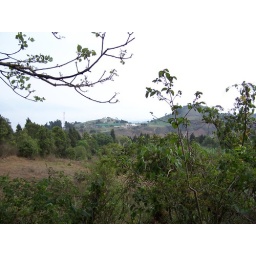
The green building in the background is a hydrothermal power plant